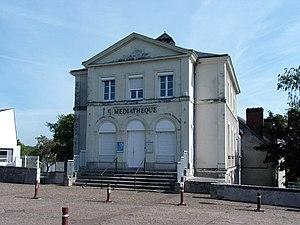
Médiathèque installée dans l'ancienne mairie (Monts, 37)
Monts est une commune française située dans le département d'Indre-et-Loire en région Centre-Val de Loire.